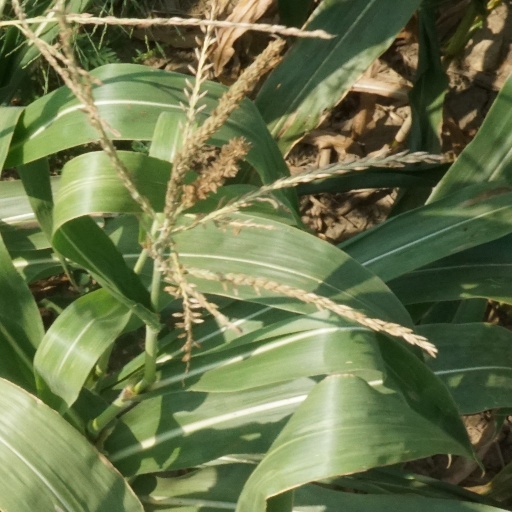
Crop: maize; corn